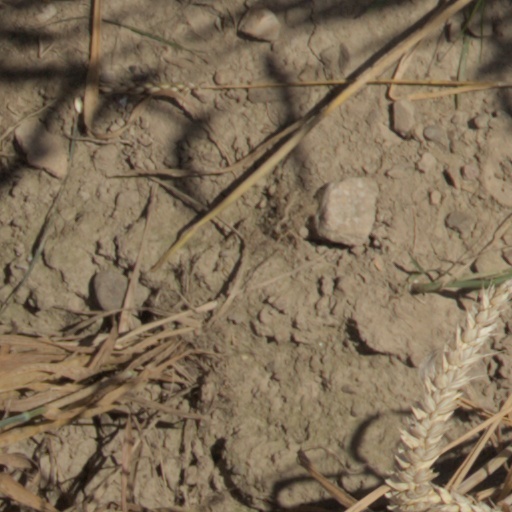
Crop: wheat